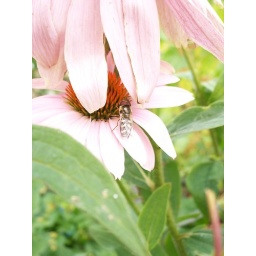
Taken in the roof garden on the top of the Bootstrap building in Dalston.